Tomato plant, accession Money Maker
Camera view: vertical (180 deg); turntable rotation: 30 degrees
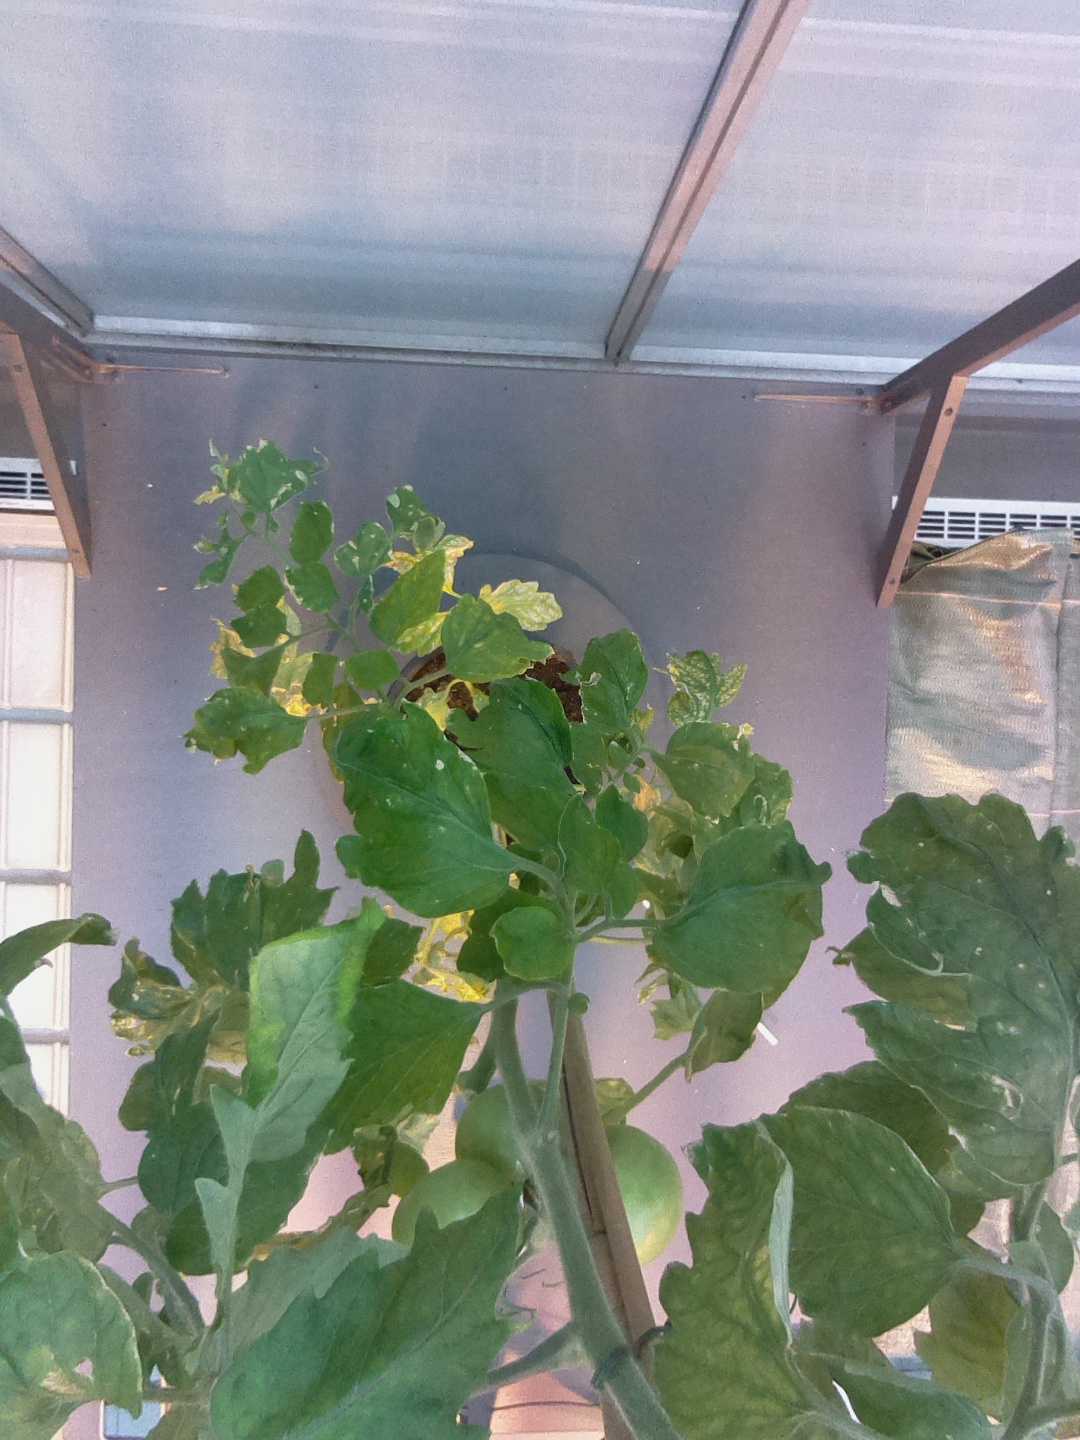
BBCH growth stage 76: 60%-70% of final fruit size